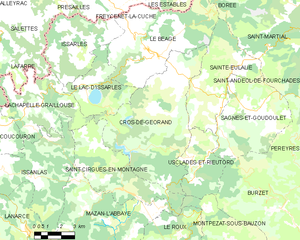
Carte des communes françaises: Cros-de-Géorand